Sports in Los Angeles

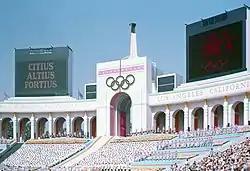
The Opening Ceremony of the 1984 Summer Olympics

Dodger Stadium is located in the Elysian Park neighborhood of Los Angeles, is the home field of Major League Baseball's Los Angeles Dodgers. Opened on April 10, 1962, it was constructed in less than three years at a cost of US$ 23 million. It is the oldest ballpark in MLB west of the Mississippi River, and third-oldest overall, after Fenway Park in Boston (1912) and Wrigley Field in Chicago (1914), and is the world's largest baseball stadium by seat capacity. Often referred to as a "pitcher's ballpark", the stadium has seen twelve no-hitters, two of which were perfect games.